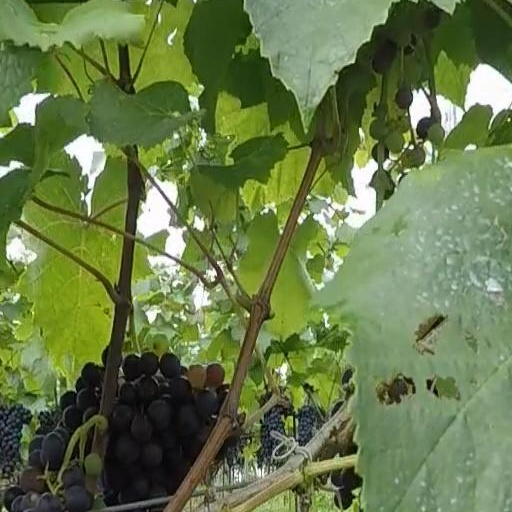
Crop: grape